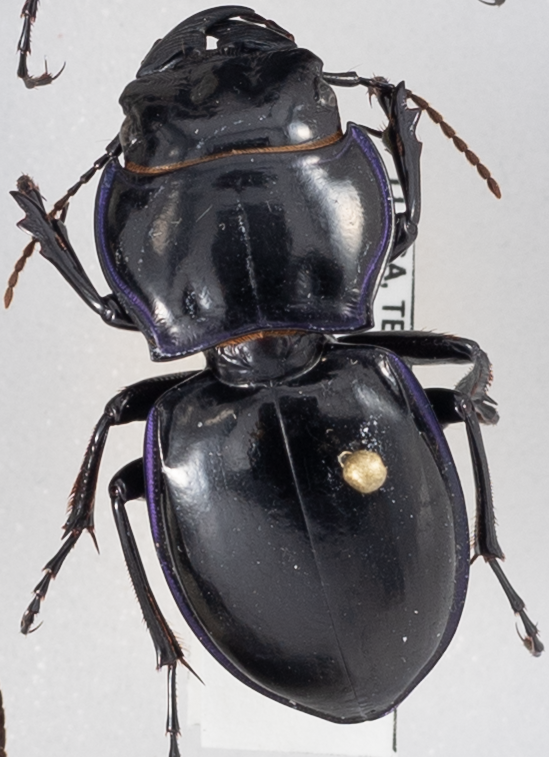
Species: Pasimachus punctulatus
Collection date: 2018-07-10
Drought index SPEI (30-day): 0.334
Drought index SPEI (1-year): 0.184
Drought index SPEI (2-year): -0.32